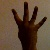
The image shows a hand gesture representing the number 4 in Indian Sign Language.